Louis I, Grand Duke of Hesse

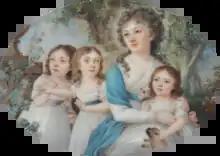
Landgravinde Louise with her three eldest children, 1792.

In 1776, he became engaged to Sophie Dorothea of Württemberg, eldest daughter of Frederick II Eugene, Duke of Württemberg. The engagement was broken off so that Sophia Dorothea could marry Louis's recently widowed brother-in-law Tsarevich Paul Petrovich, son and heir of Catherine II "the Great", Empress of Russia. He received a monetary compensation when the engagement was broken.